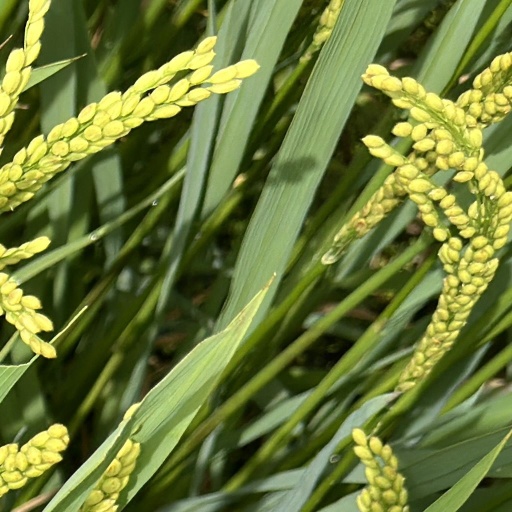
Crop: rice